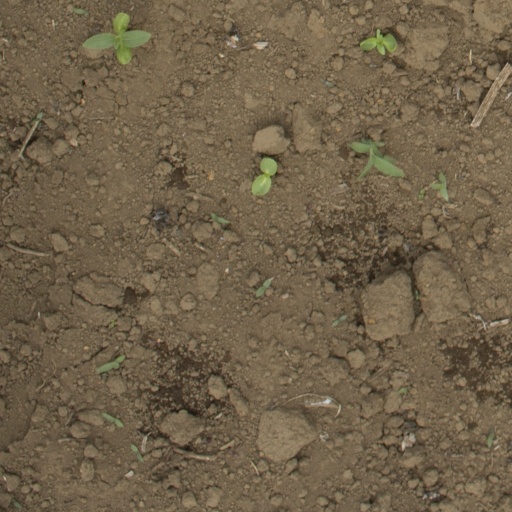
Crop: Jerusalem artichoke